731st Airlift Squadron

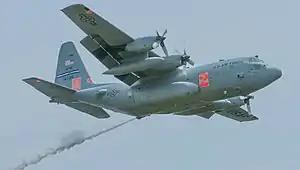
731st AS conducts MAFFS training

The 731st also provides training, crews, and aircraft in cooperation with the U.S. Forest Service and National Interagency Fire Center to operate Modular Airborne Fire Fighting System-equipped C-130s to combat wildfires. When preparing for a MAFFS activation, two of the unit's C-130H's are on standby with the Modular Airborne Fire Fighting System II installed while two empty backup aircraft remain in reserve. The 731st is the only Air Force Reserve unit that maintains the MAFFS capability as an assigned mission. While six separate MAFFS II units are utilized by three other participating MAFFS Air Expeditionary Group (AEG) wings (146th Airlift Wing, 152nd Airlift Wing, 153rd Airlift Wing), 302d Airlift Wing aircraft, crews and MAFFS II systems are identified by the blaze-orange MAFFS 2 and MAFFS 5 aircraft fuselage and tail markings. The Aero Union designed MAFFS II system can discharge its load of 3,000 gallons weighing 27,000 pounds in less than five seconds or can make incremental drops for multiple passes. The retardant can cover an area one-quarter of a mile long and 100 feet wide. After the aircraft discharges its Phos-Chek retardant or water load, it can be rapidly refilled at tanker ground bases in less than twelve minutes for expedited wildfire re-attack.